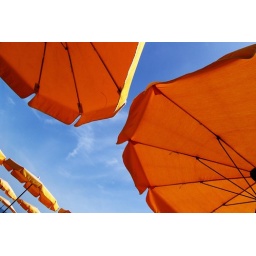
the world was new beneath a blue umbrella sky